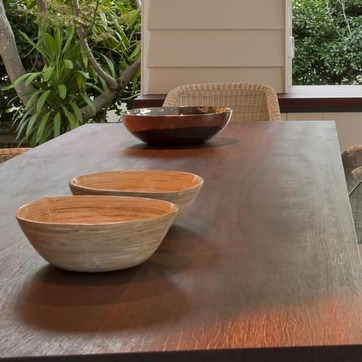
Material: ceramic